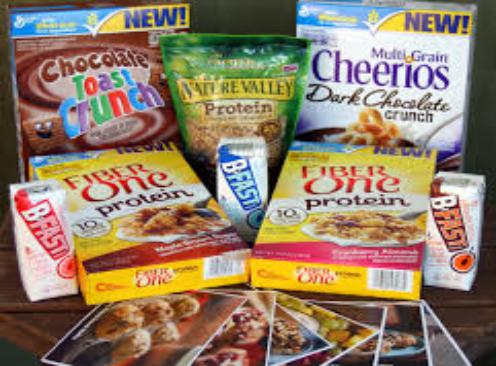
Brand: Chocolate Toast Crunch
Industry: Food